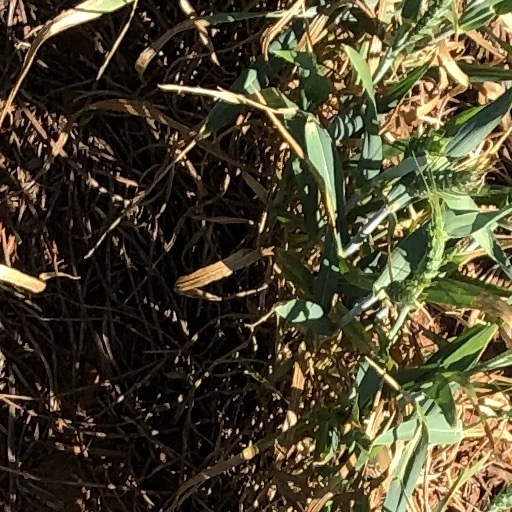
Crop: wheat